Baci

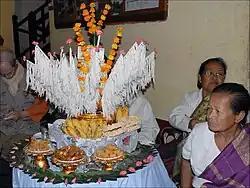
The "phu khwan" is integral to Baci ceremony

Baci/Basi and su kwan (Lao: ; Thai: , RTGS: "su khwan"; meaning "calling of the soul") is an important ceremony practised in Lao culture, Sipsong Panna, Northern Thailand and Northeastern Thailand (Isan).